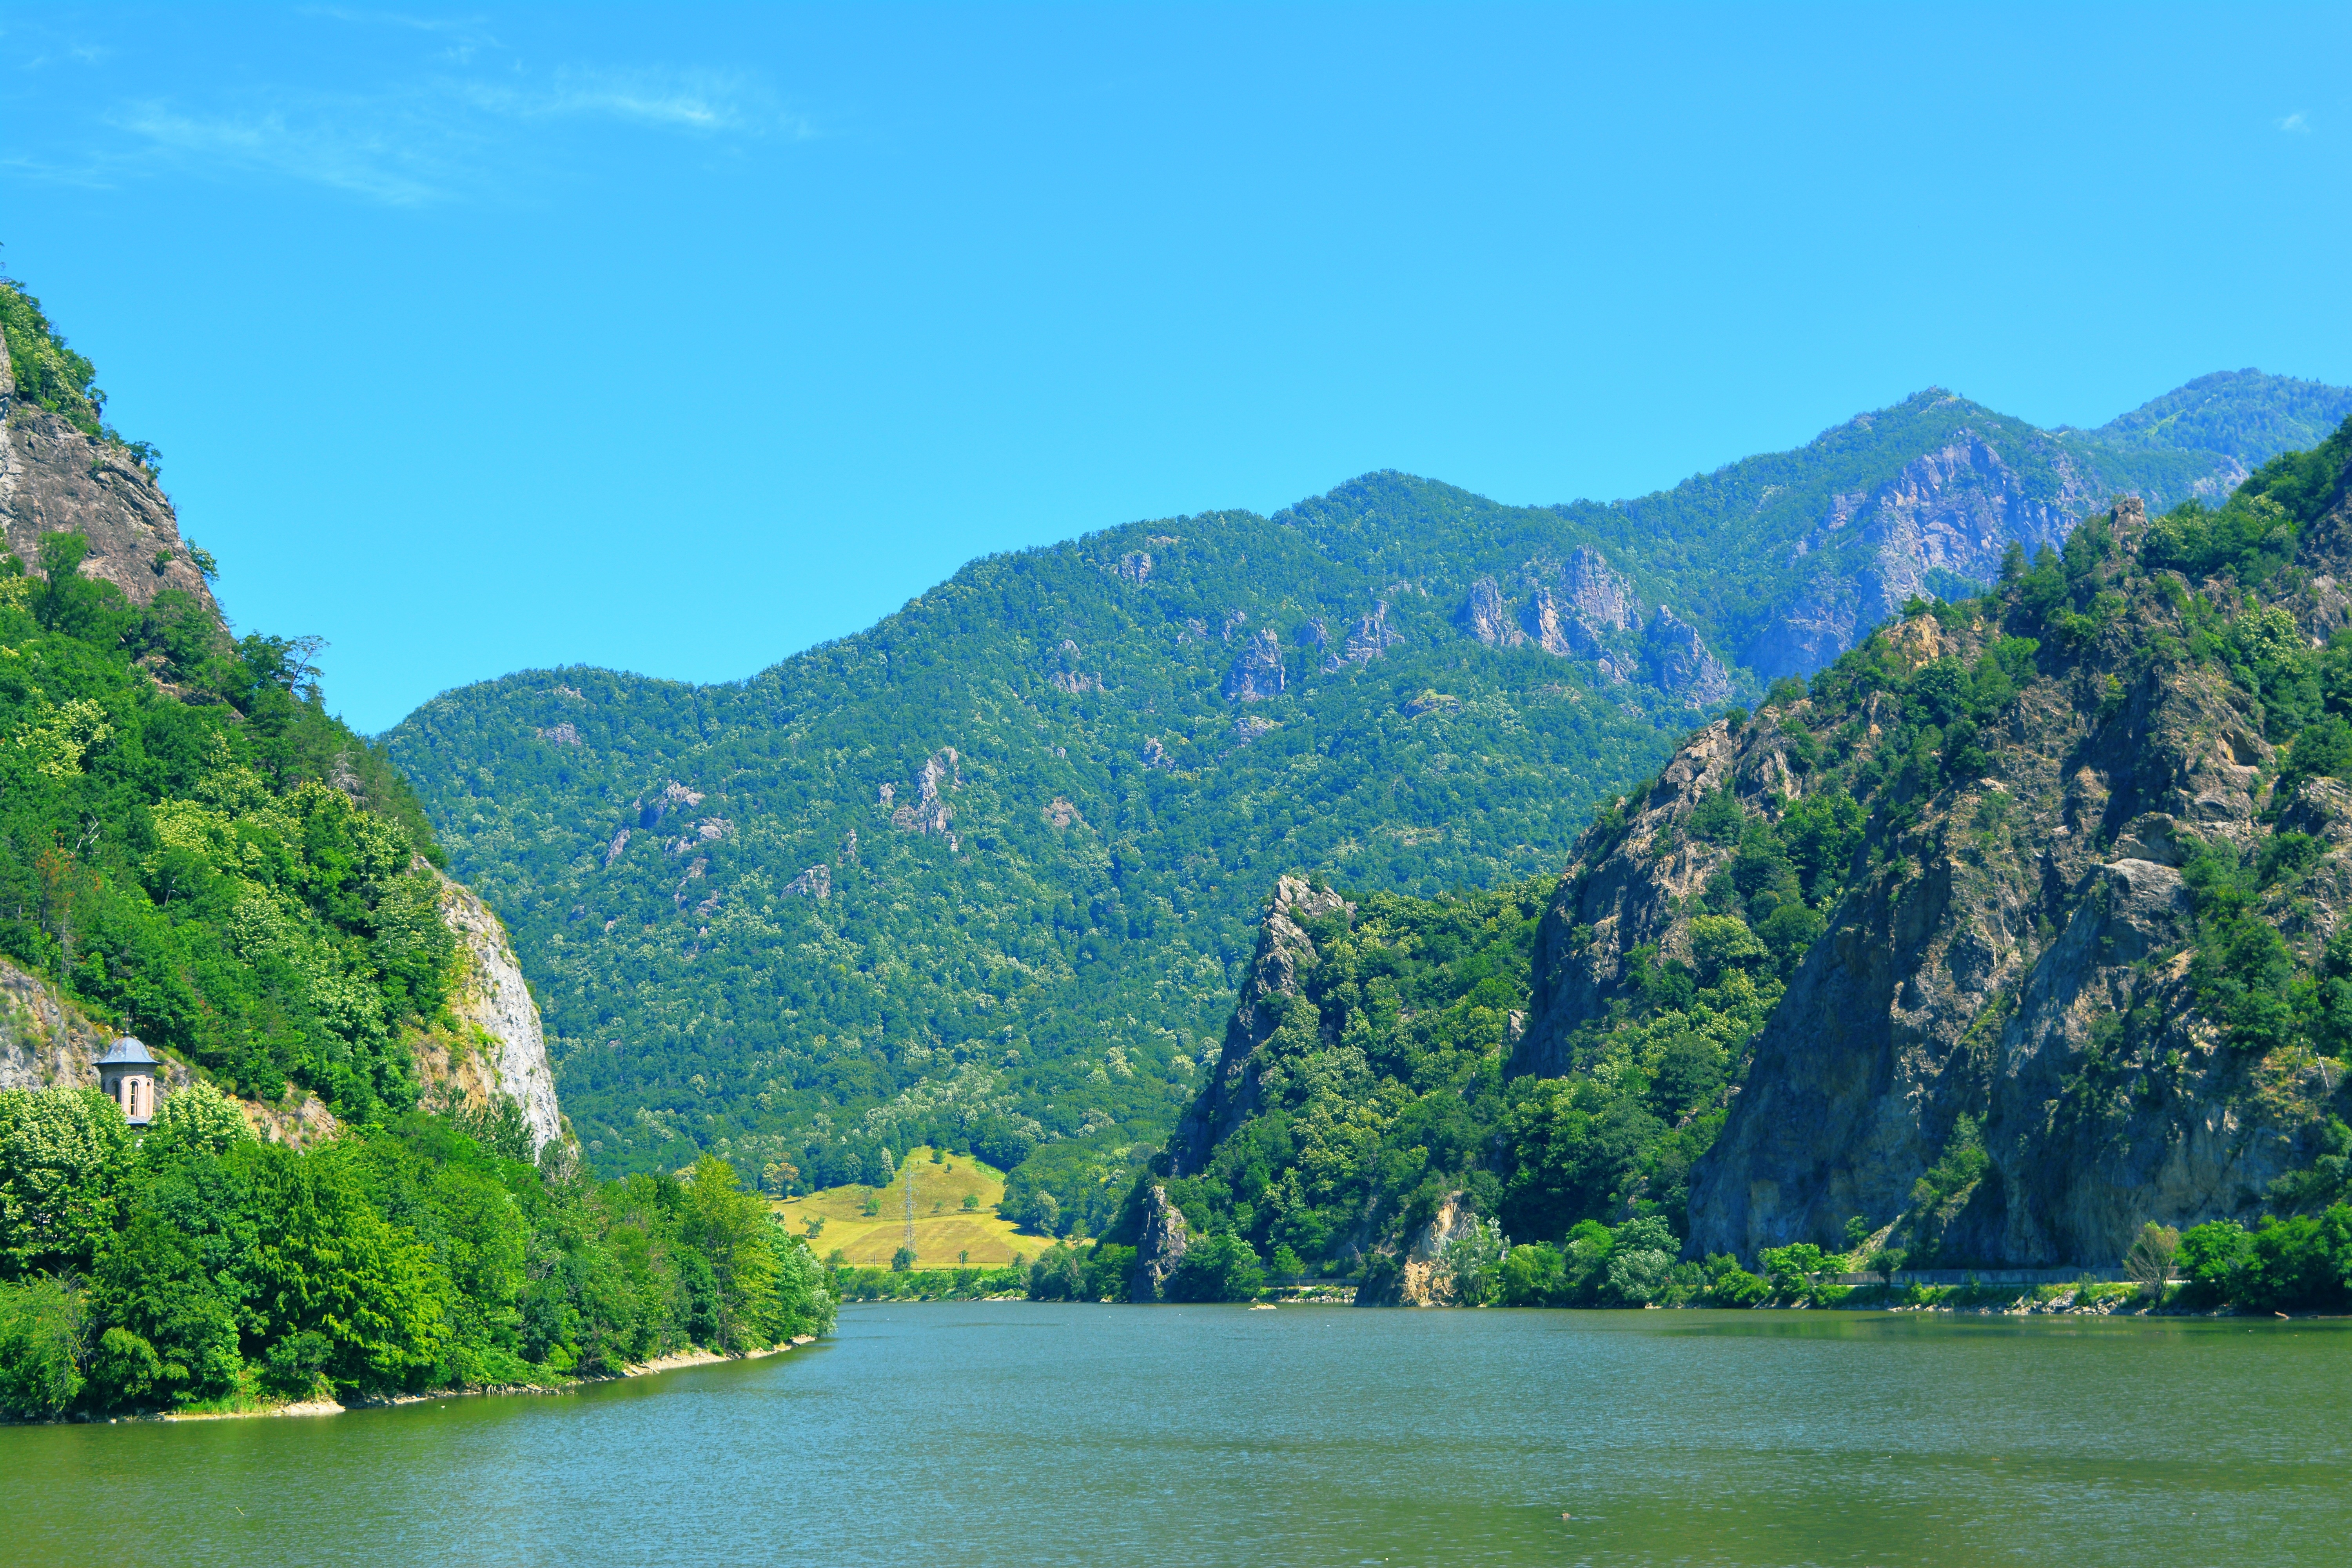
landscape, tree, nature, forest, mountain, lake, view, river, valley, mountain range, fjord, reservoir, national park, body of water, loch, ecosystem, romania, oltenia, cozia, landform, tarn, geographical feature, mountainous landforms, the olt valley